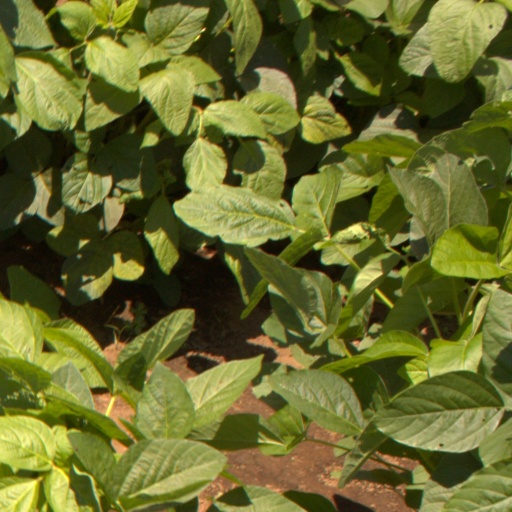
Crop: soybean